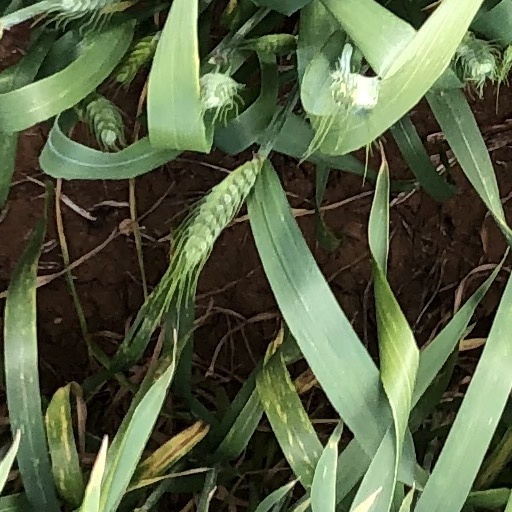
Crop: wheat